House of Zúñiga

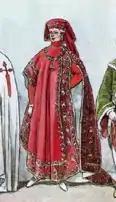
Knight of the Order of Golden Fleece

Sancho VII of Navarre changed his coat of arms to commemorate the victory at the Battle of Las Navas de Tolosa on 16 July 1212, where he and his knights defeated the Black Guard of the Almohad caliph Muhammad al-Nasir, known as "Miramamolin". He changed his coat of arms from an eagle in sable (black) to a shield ground in gules (red), a chain of or (gold/yellow) with eight links, and one green emerald in its center. The chain represented the stockade composed of the Black Guard and the emerald symbolized the caliph who was known by his nickname "the Green".